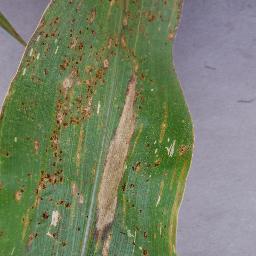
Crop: corn
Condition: (maize)_northern_blight